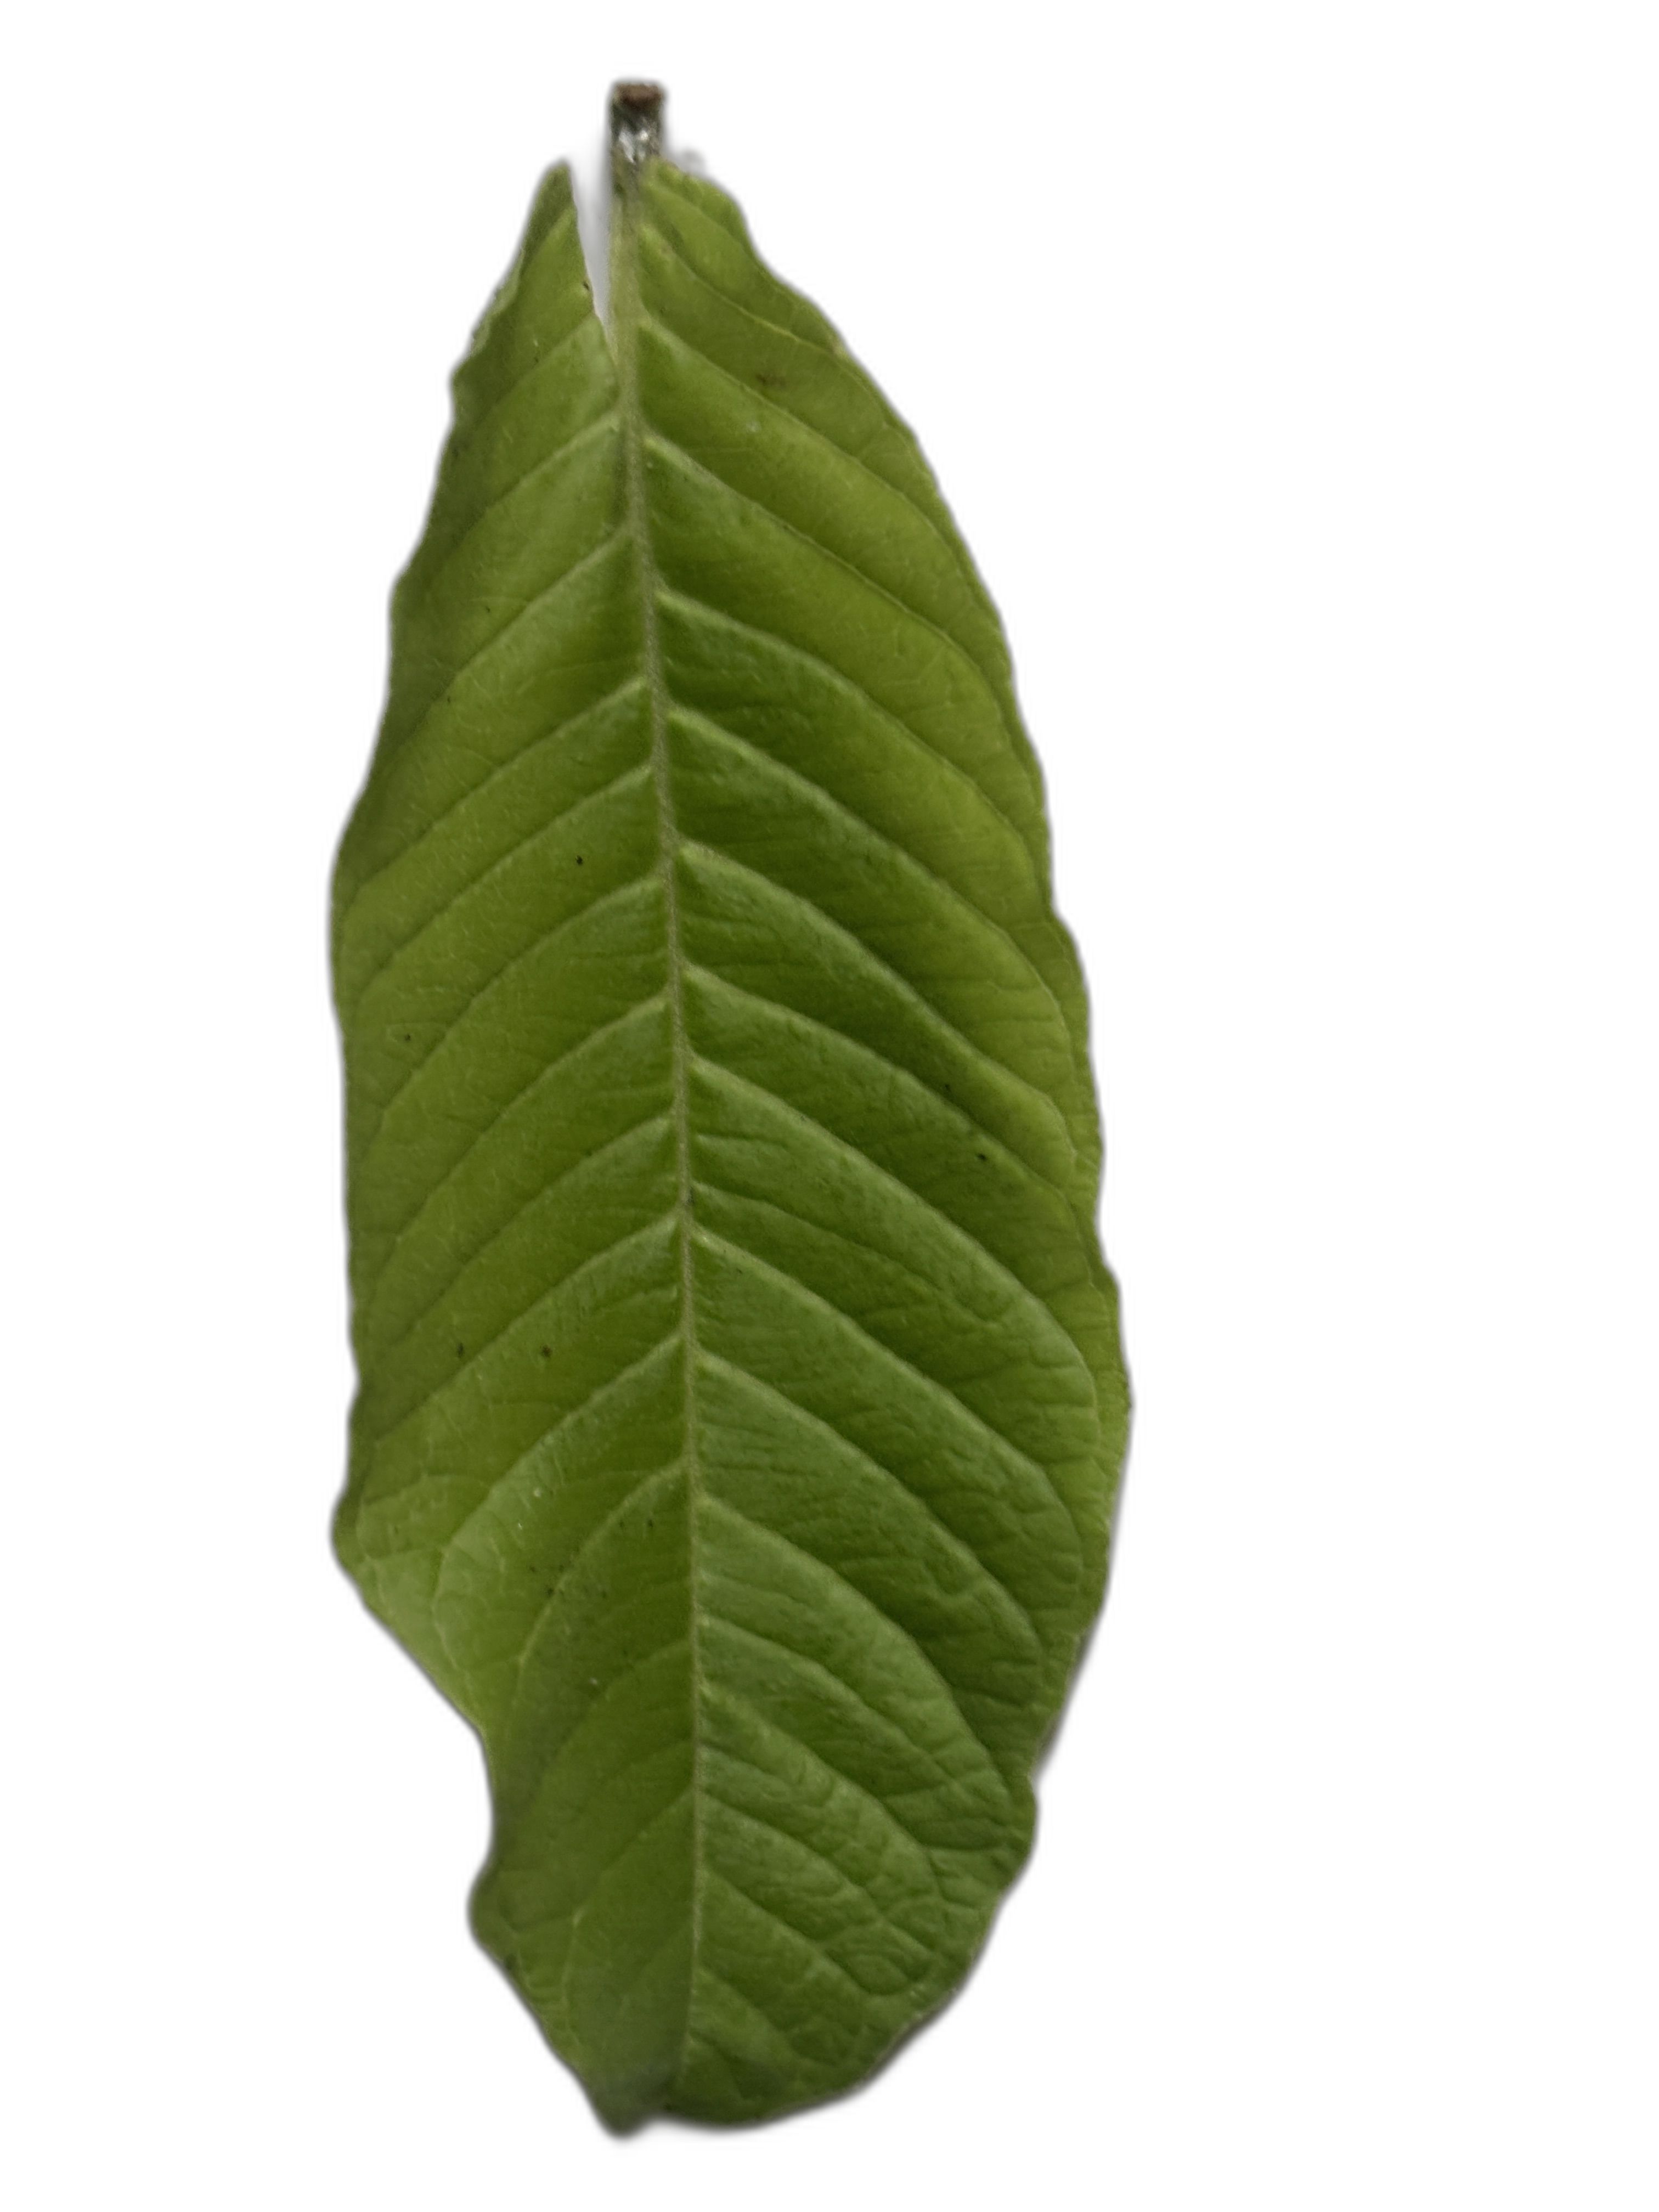
Plant part: leaf
Disease: Healthy